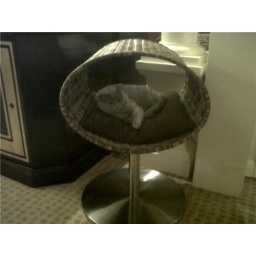
this is my cat chee chee sleeping in her bed